Patriarch Nicodim of Romania

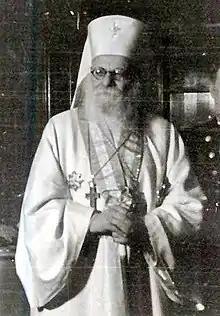

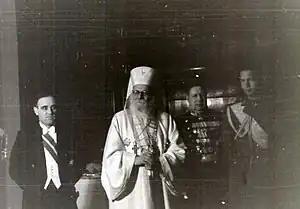
Patriarh Nicodim (centre), with Mihai I (right) and Gheorghiu-Dej (left) at a reception at the Soviet embassy, 1946

Nicodim, born Nicolae Munteanu (6 December 1864, Pipirig, Neamț County, Romania – 27 February 1948, Bucharest), was the head of the Romanian Orthodox Church (Patriarch of All Romania) between 1939 and 1948.